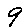
Label: 9